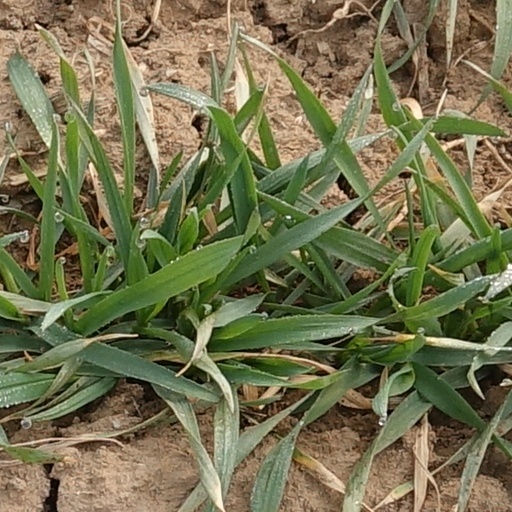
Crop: wheat